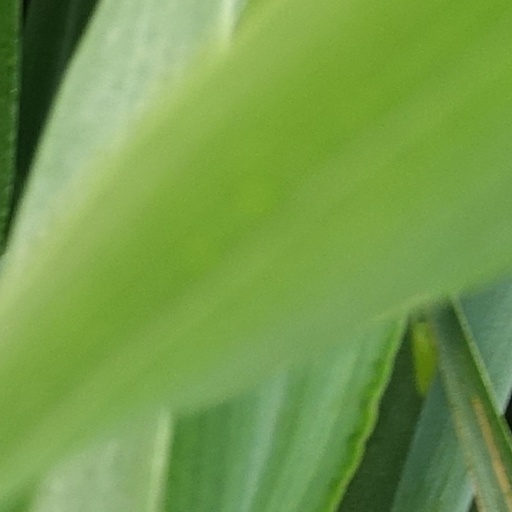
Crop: wheat